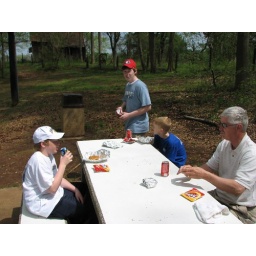
Thomas, David, Austin and Jim eating lunch. David is tried of sitting, so he is walking around the table.